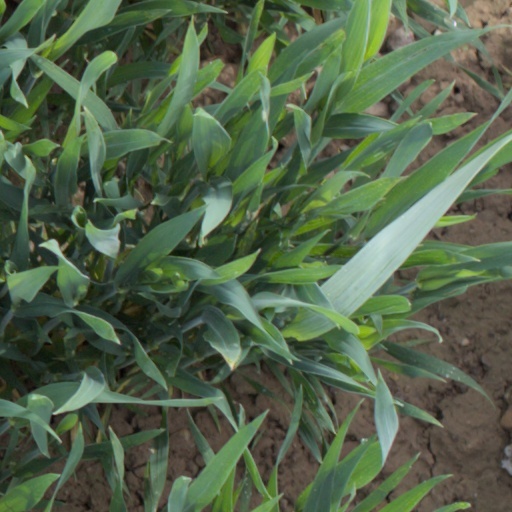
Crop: wheat